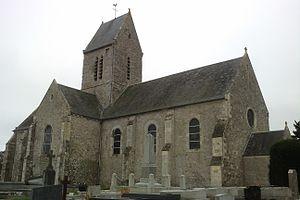
Église Saint-Martin de fr:Brévands
Cet article recense les monuments historiques situés dans l'arrondissement de Saint-Lô, dans le département de la Manche.
Brévands est une ancienne commune française, située dans le département de la Manche en région Normandie, devenue le 1ᵉʳ janvier 2017 une commune déléguée au sein de la commune nouvelle de Carentan-les-Marais.